Perceptions of religious imagery in natural phenomena

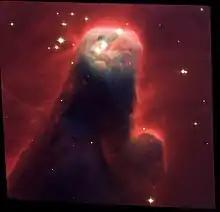
The Cone Nebula, sometimes referred to as the Jesus Christ Nebula because of its resemblance to the popular depictions of Jesus with his hands in a prayer position

People have been found to perceive images with spiritual or religious themes or import, sometimes called iconoplasms or simulacra, in the shapes of natural phenomena. The images perceived, whether iconic or aniconic, may be the faces of religious notables or the manifestation of spiritual symbols in the natural, organic media or phenomena of the natural world. The occurrence or event of perception may be transient or fleeting or may be more enduring and monumental. The phenomenon appears to approach a cultural universal and may often accompany nature worship, animism, and fetishism, along with more formal or organized belief systems.